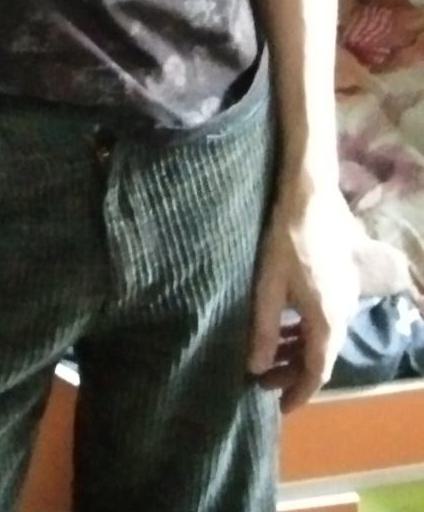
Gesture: no_gesture